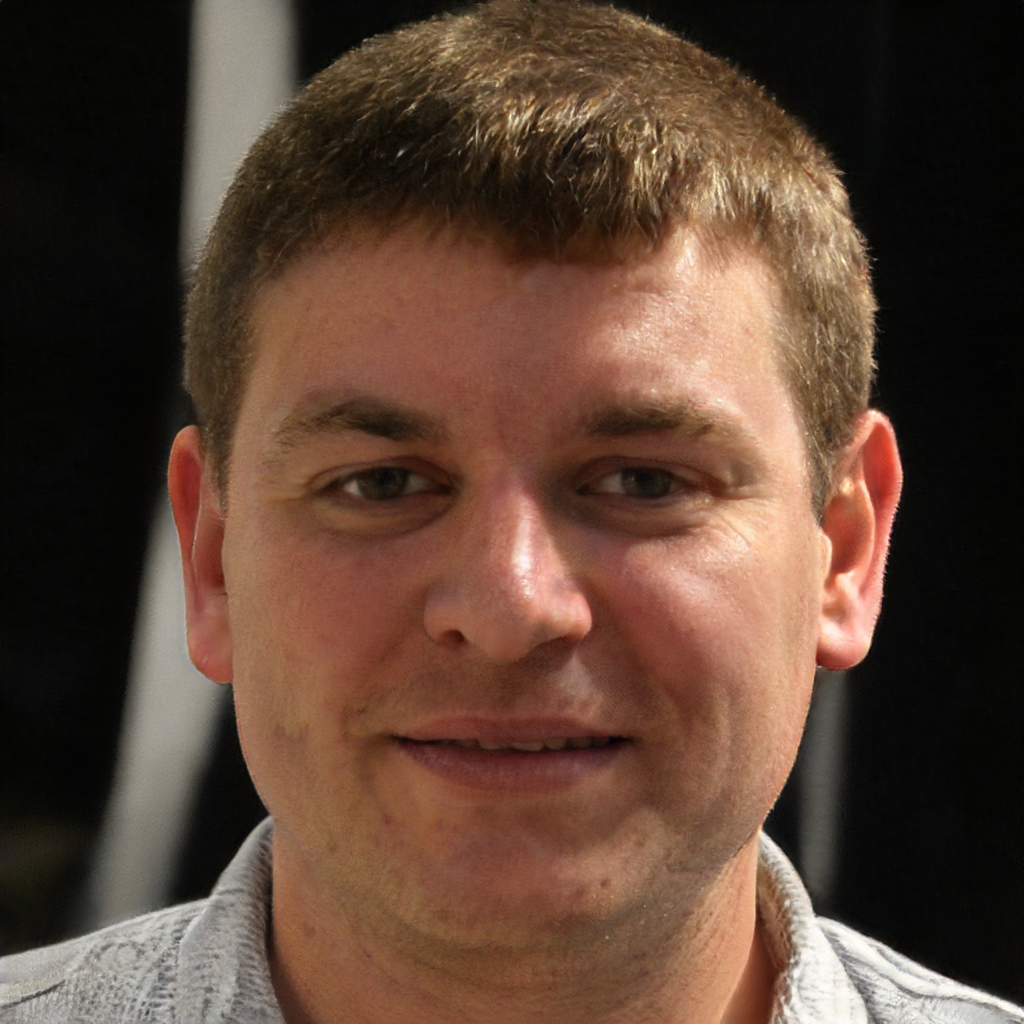
Gender: Male